Transport in Oradea

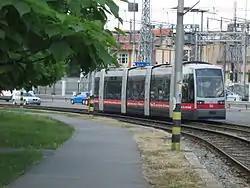
Siemens ULF tram in Oradea on line 3N

There are three tram lines in Oradea, and these run together for most of their journey. The lines are 1, 2 and 3. Lines 1 and 3 run together in a city loop, while Line 2 joins part of this loop in part of its journey. All quarters except Vie are served by trams. Trams do not actually run in the city centre, since this is a historic area with narrow streets. They do, however, run on the border of the city in a loop, and then continue through to all the residential areas and quarters.